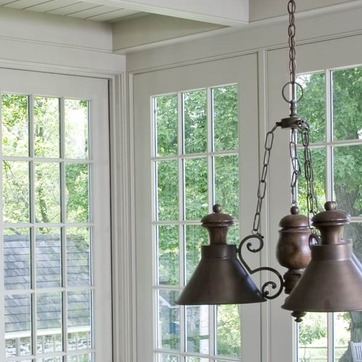
Material: glass